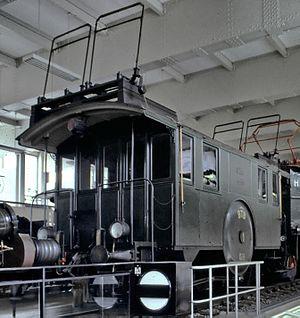
Une locomotive électrique est une locomotive mue par des moteurs électriques.